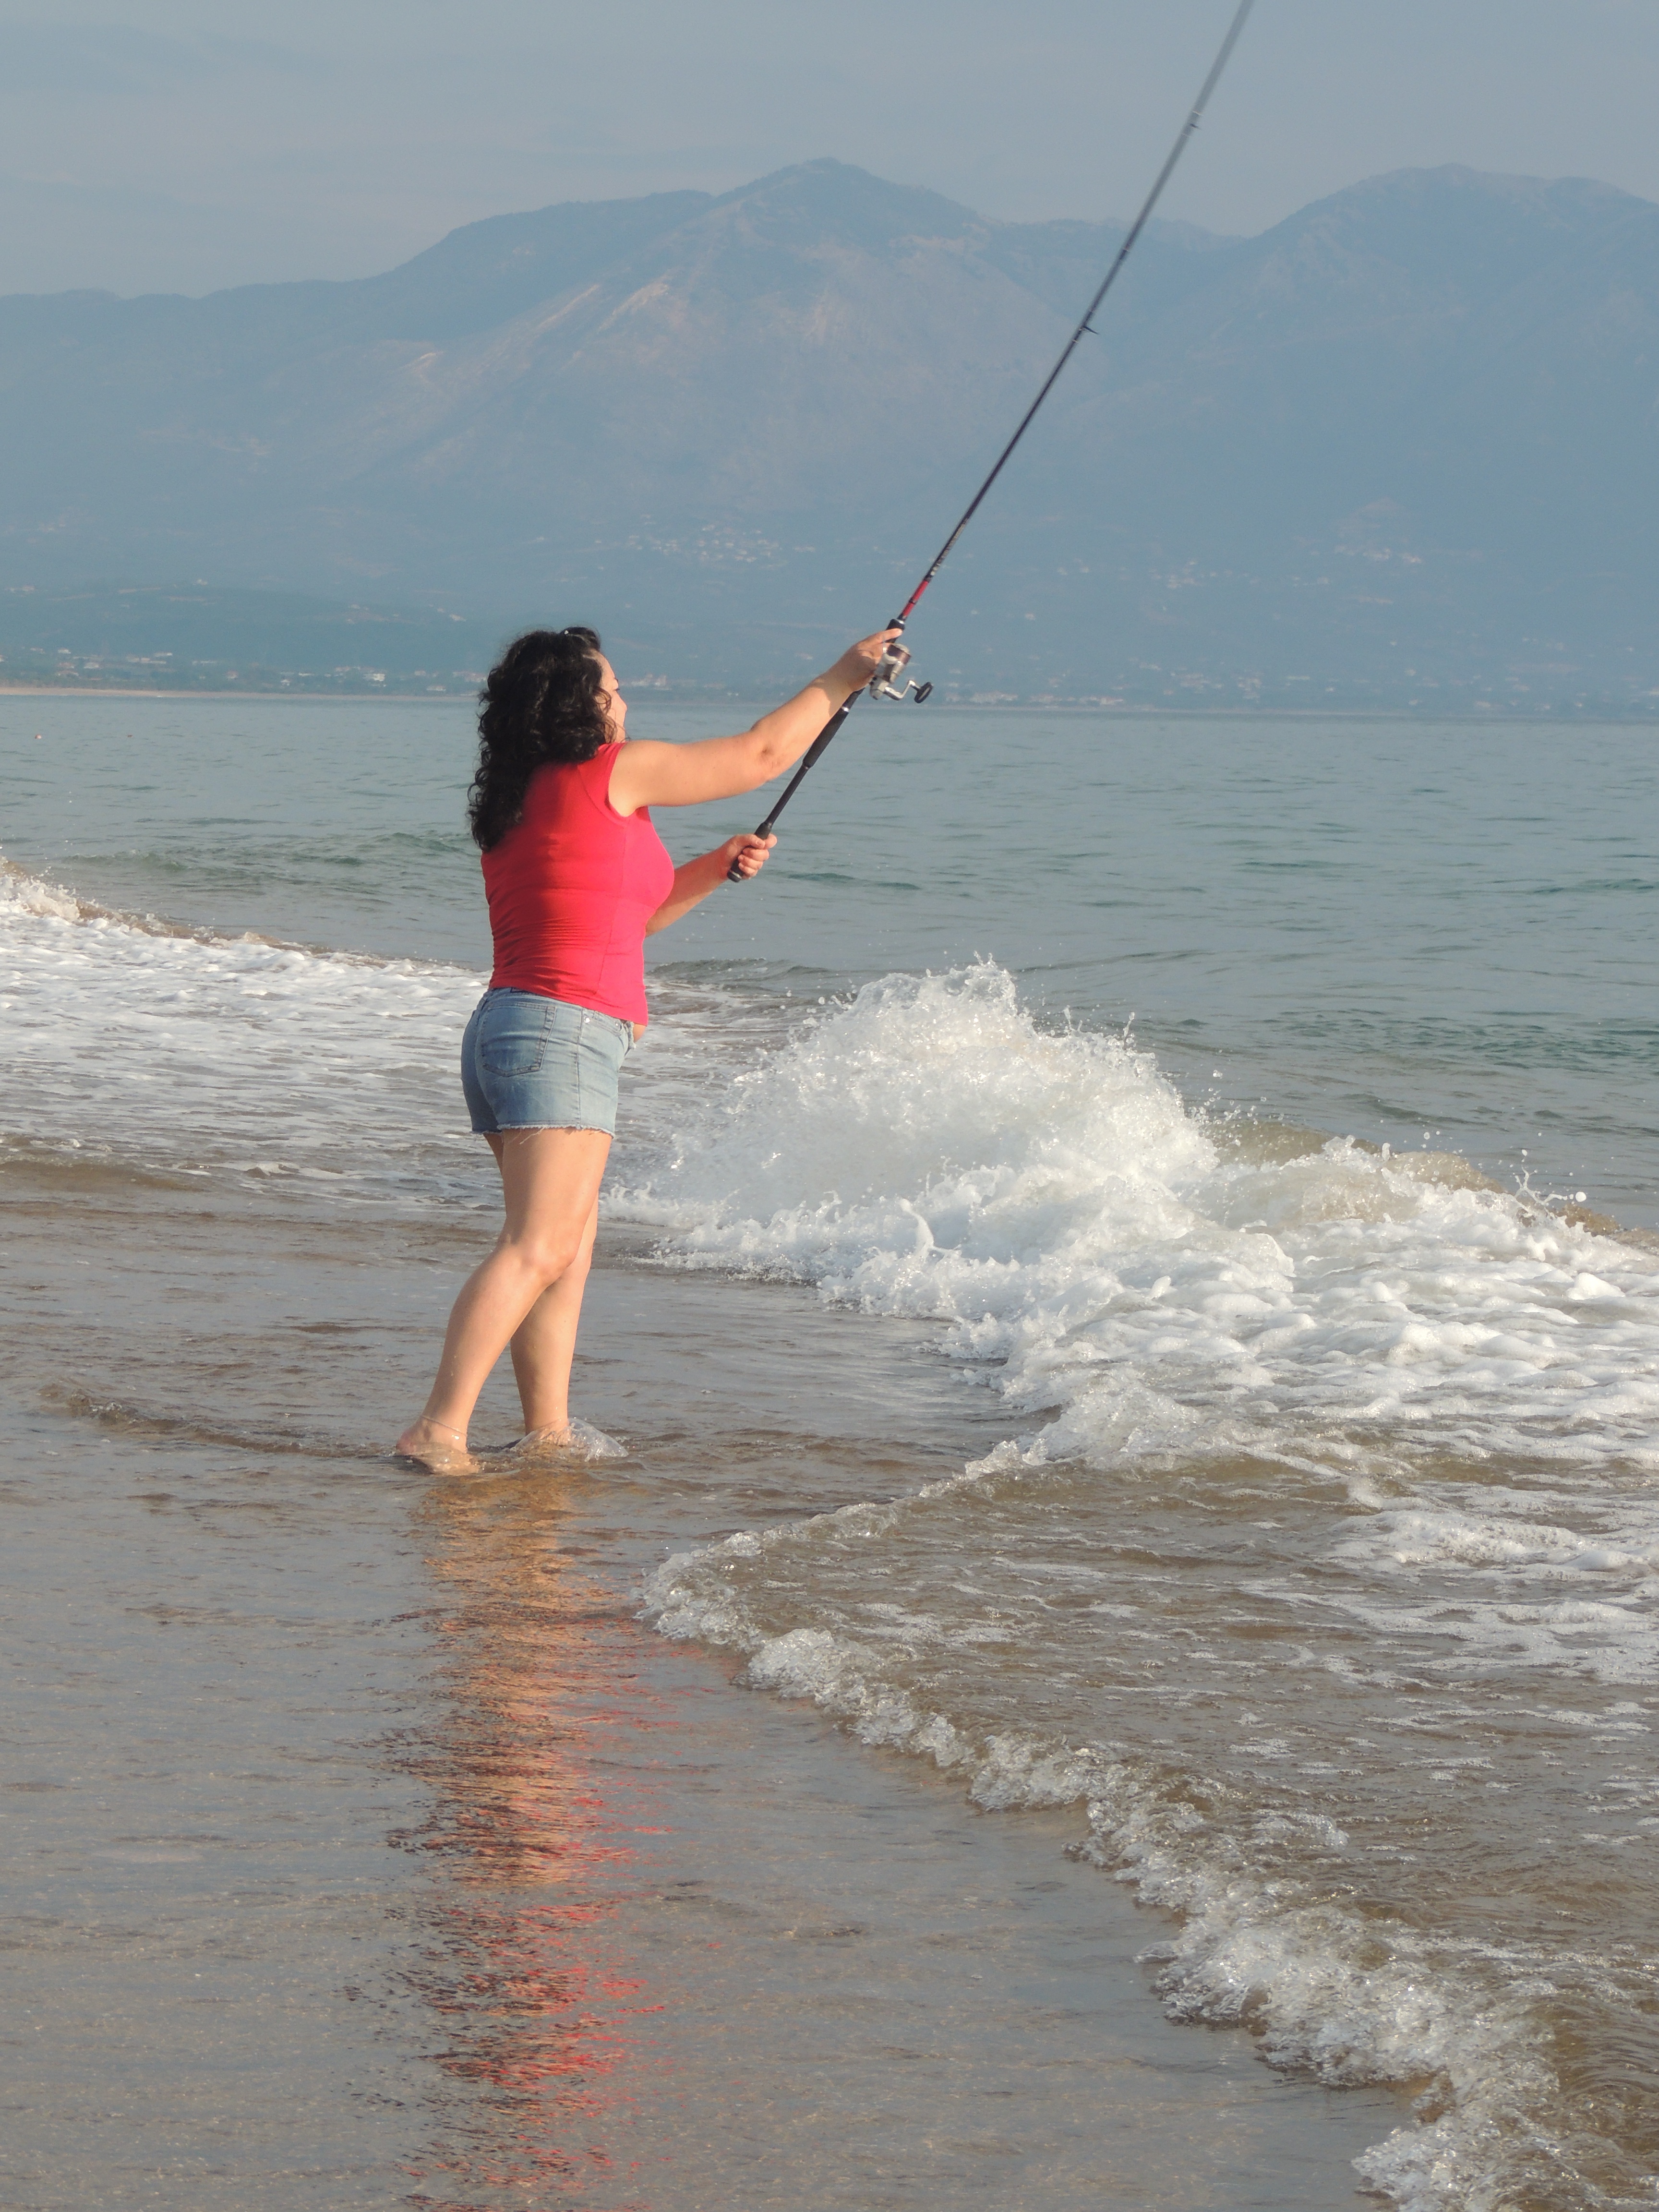
beach, sea, coast, water, sand, ocean, woman, sunset, shore, wave, wind, vacation, fishing, body of water, greece, wind wave